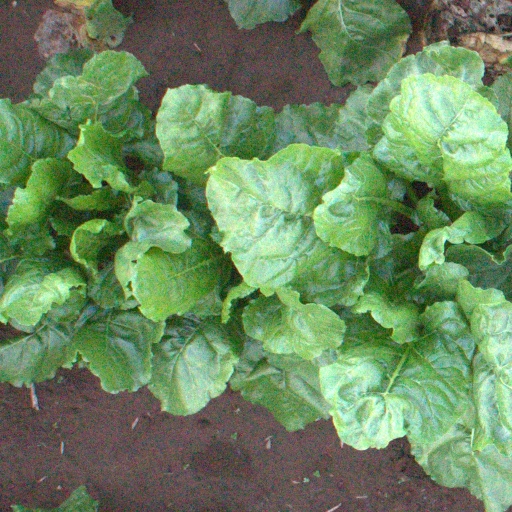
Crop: sugar beet